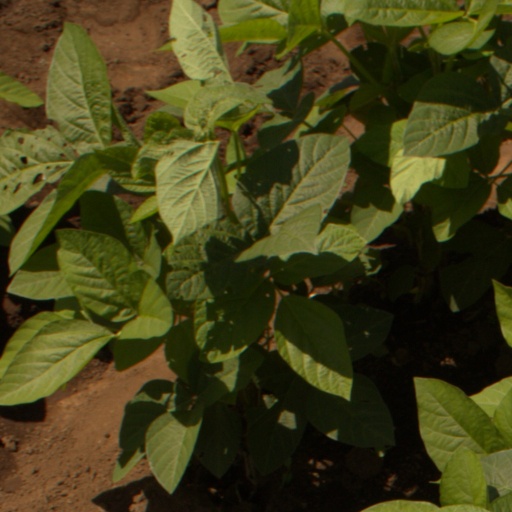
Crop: soybean